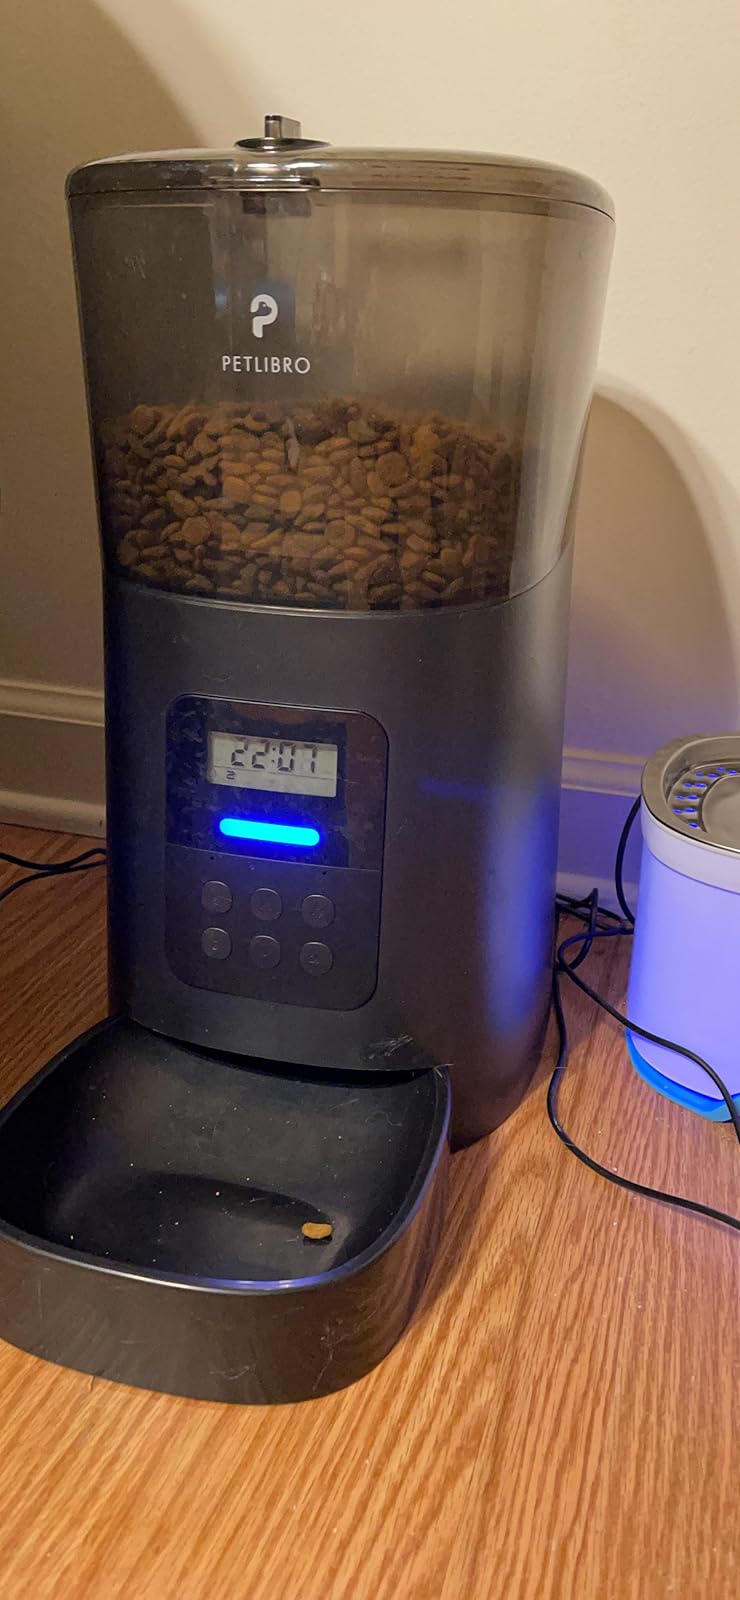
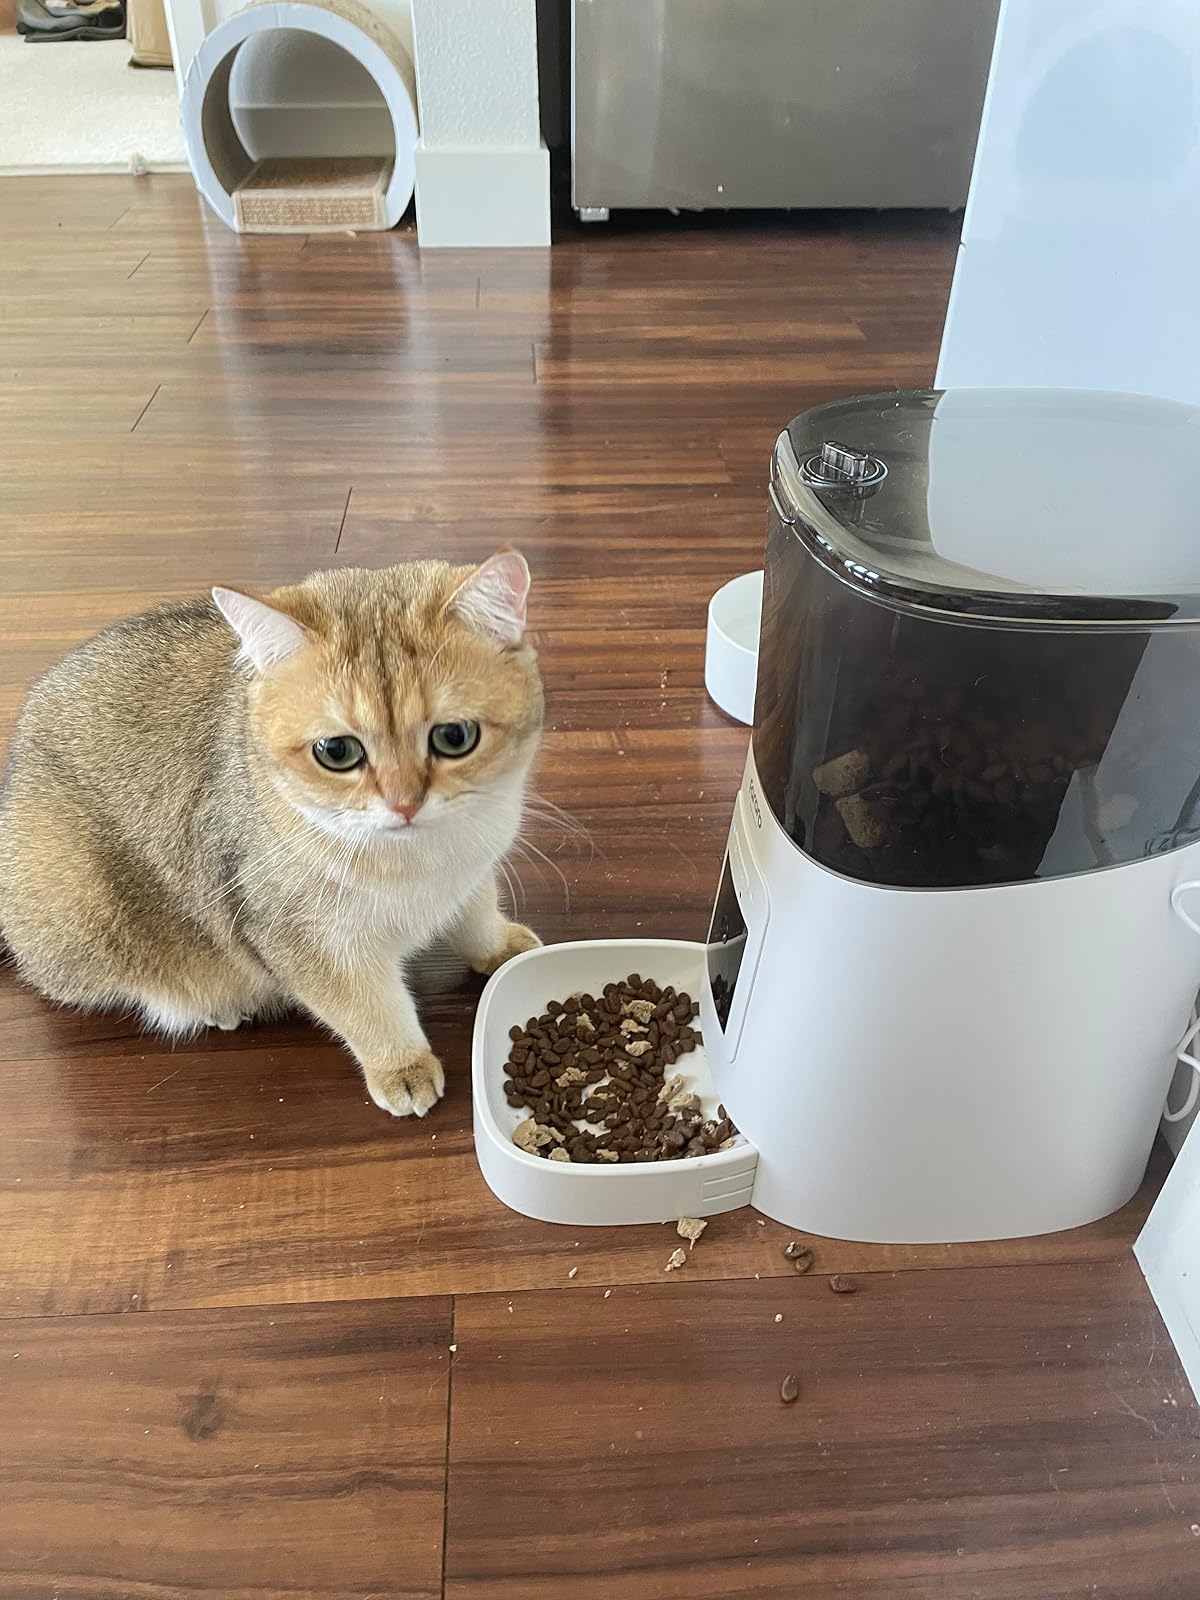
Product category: items_feeder
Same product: no